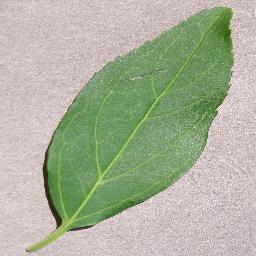
Label: Cherry___healthy